Martin Fourcade

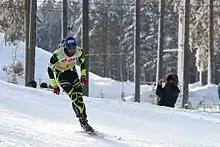
Fourcade in Kontiolahti, Finland on 12 February 2012

Fourcade had the best possible start in 2011–12 season with 2 wins in the individual and the pursuit in Östersund, Sweden, leading the Overall ranking for the first time.